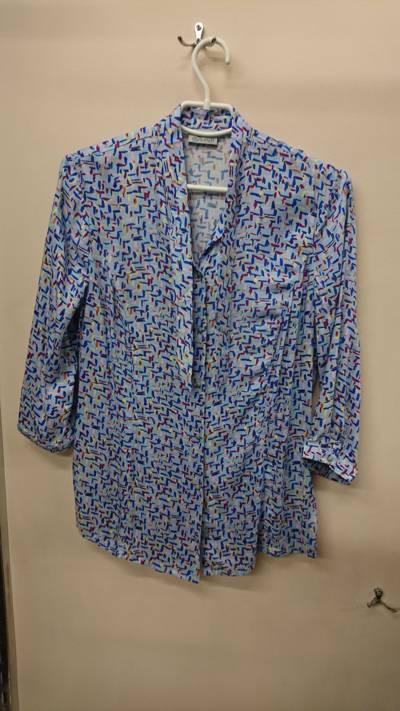
Waste category: clothes